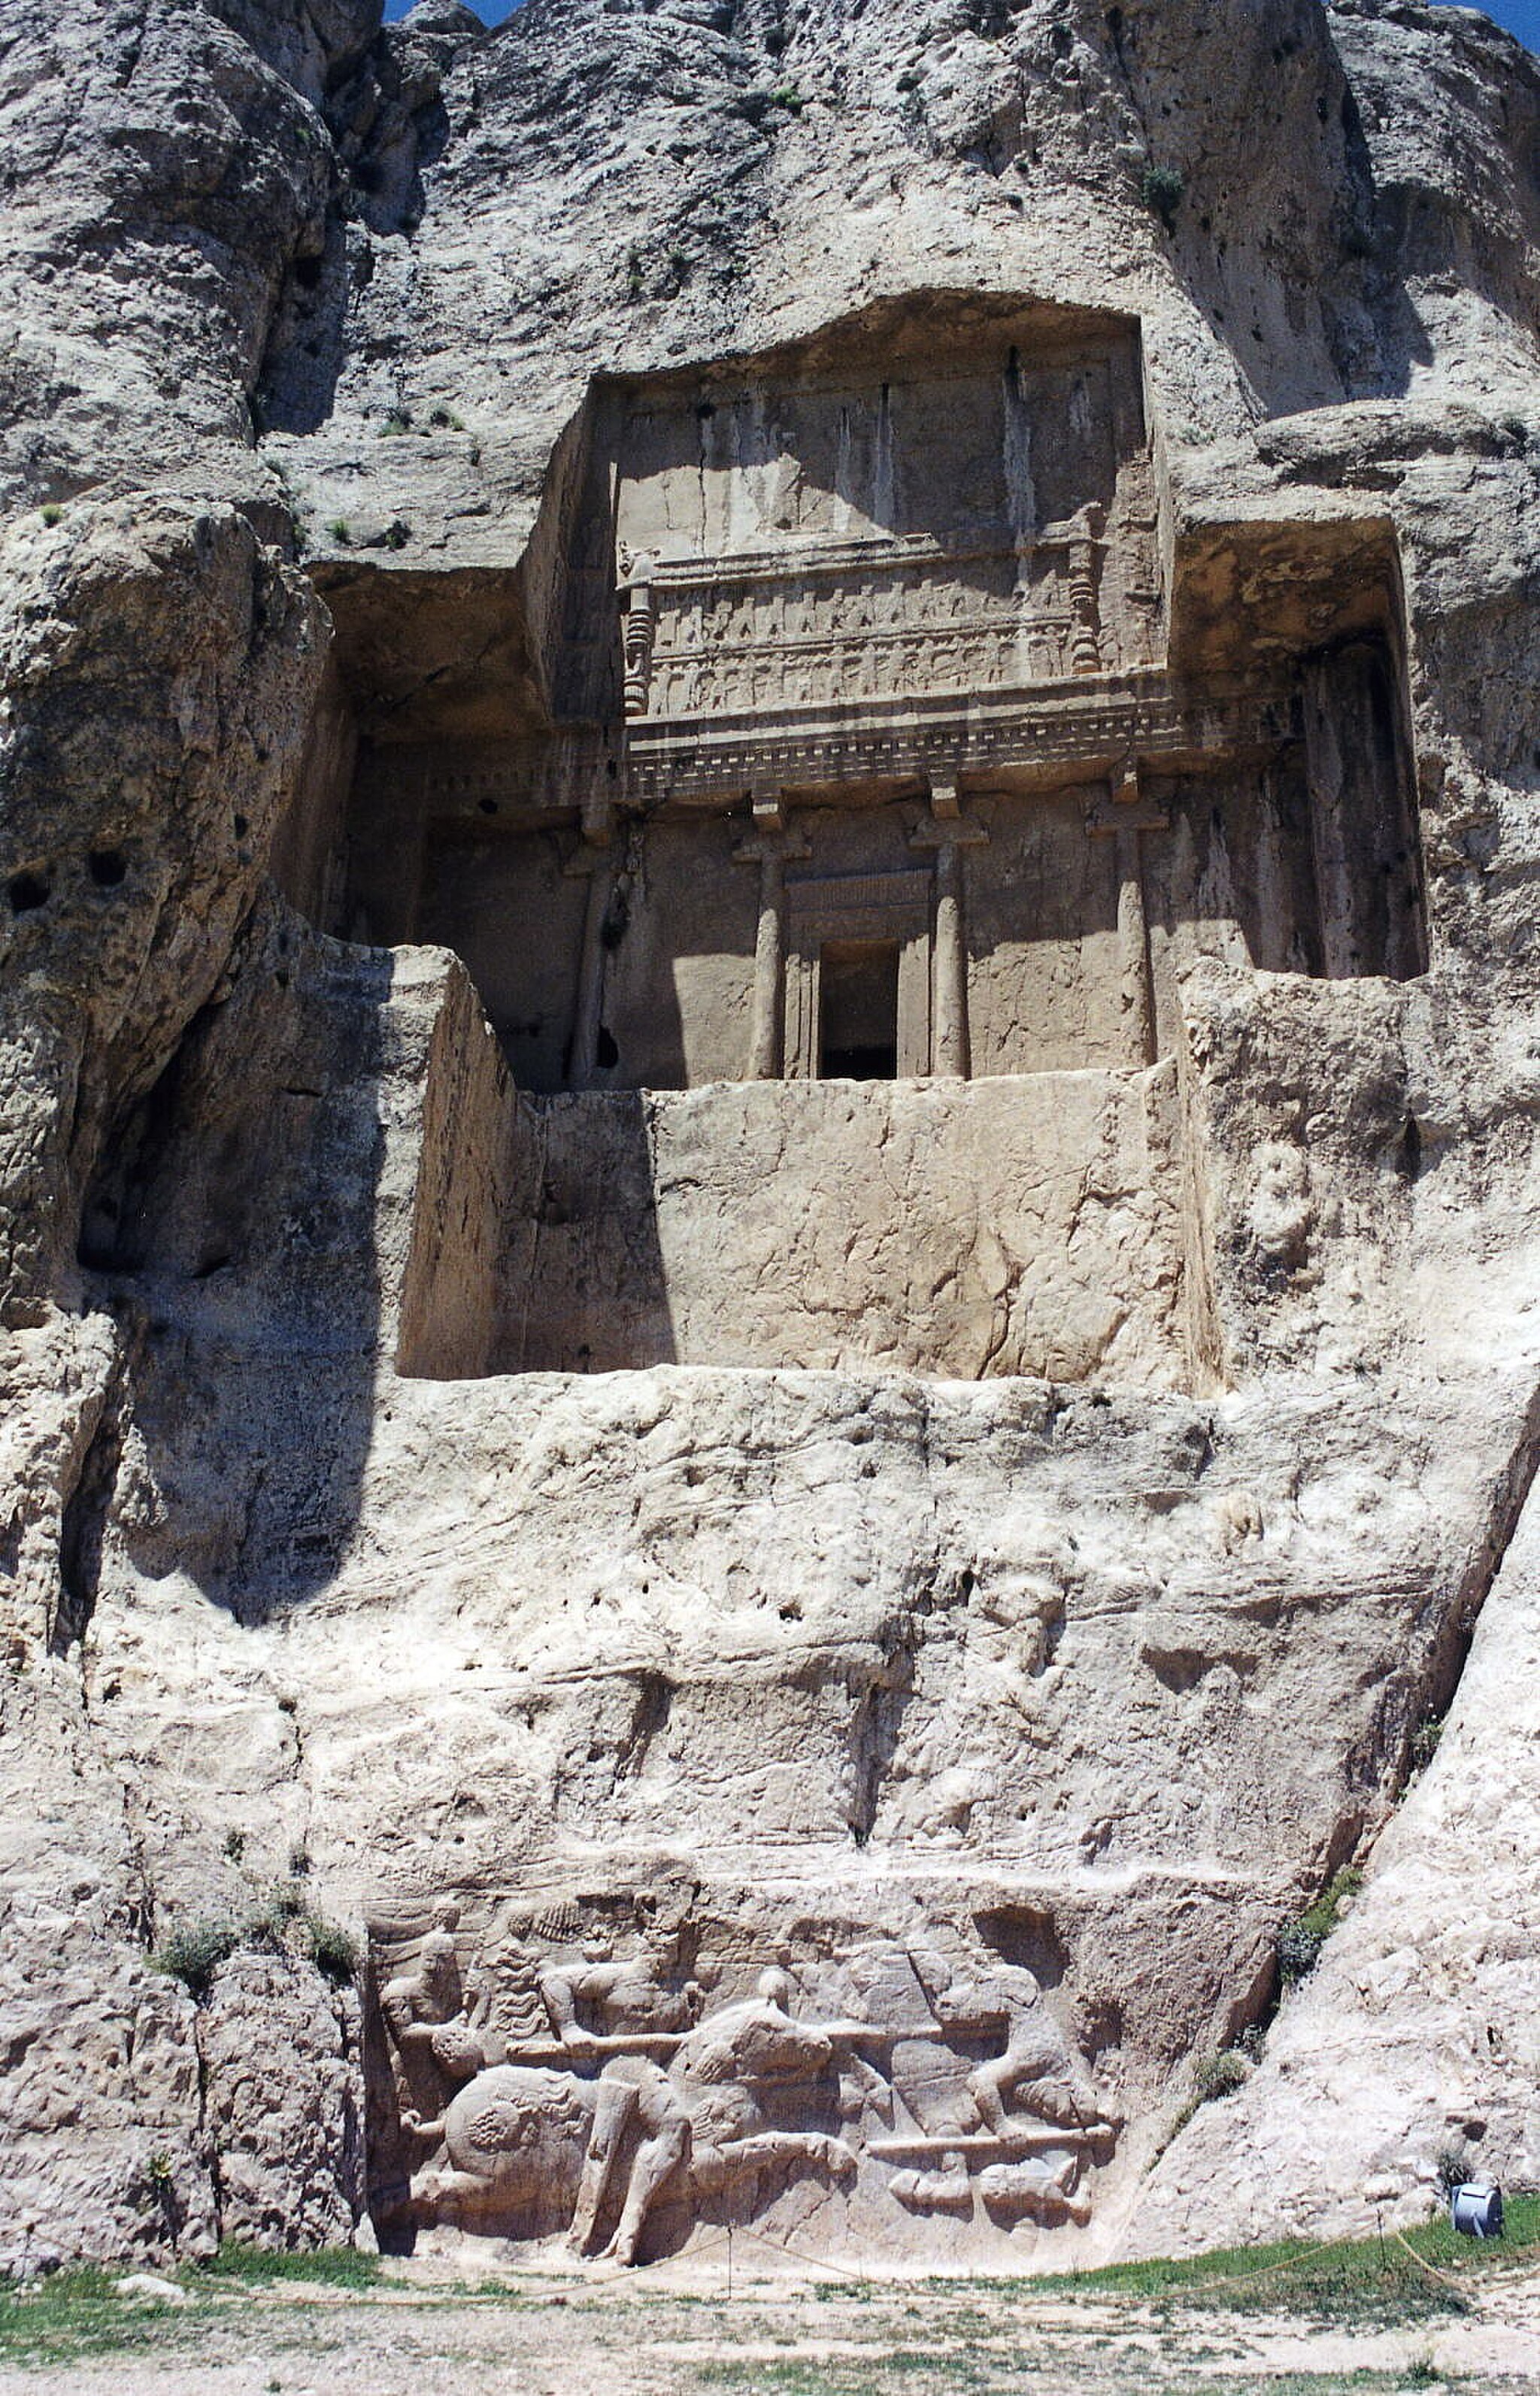
Title: Naqsh i Rustam. Tombeau 3
Description: Naqsh-i Rustam (Iran). Tombeau rupestre de Darius Ier. Ve s. av.J.-C. Photo Ginolerhino 2002
Date: 28 March 2006 (original upload date)
Categories: GFDL, Tomb of Artaxerxes I, Files with no machine-readable source, License migration redundant, Self-published work, Assumed own work